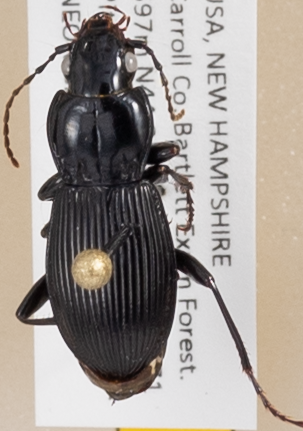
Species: Pterostichus coracinus
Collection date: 2019-06-26
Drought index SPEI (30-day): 0.362
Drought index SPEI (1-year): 1.22
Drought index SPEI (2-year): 0.998